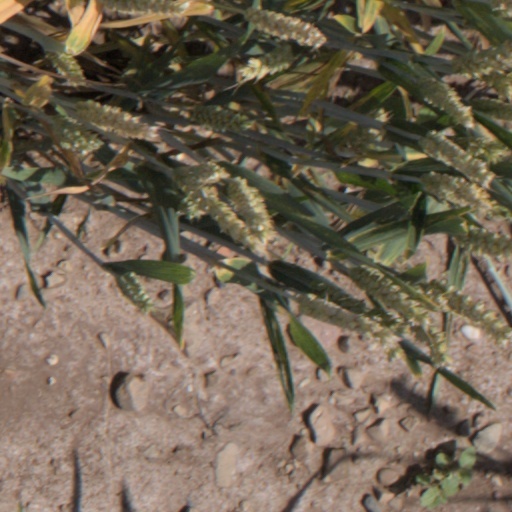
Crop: wheat